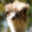
Label: bird